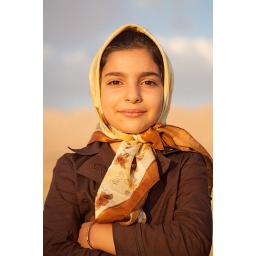
An Iranian nomadic girl stands in a field wearing a brown shirt and a hijab